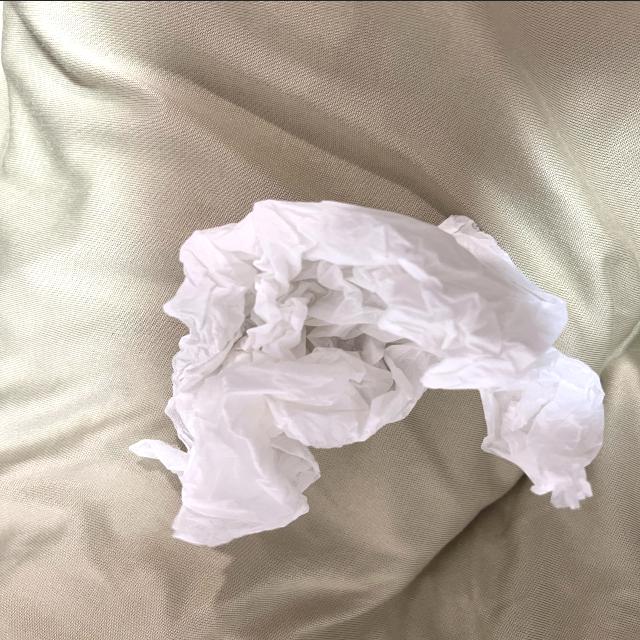
Label: tissues